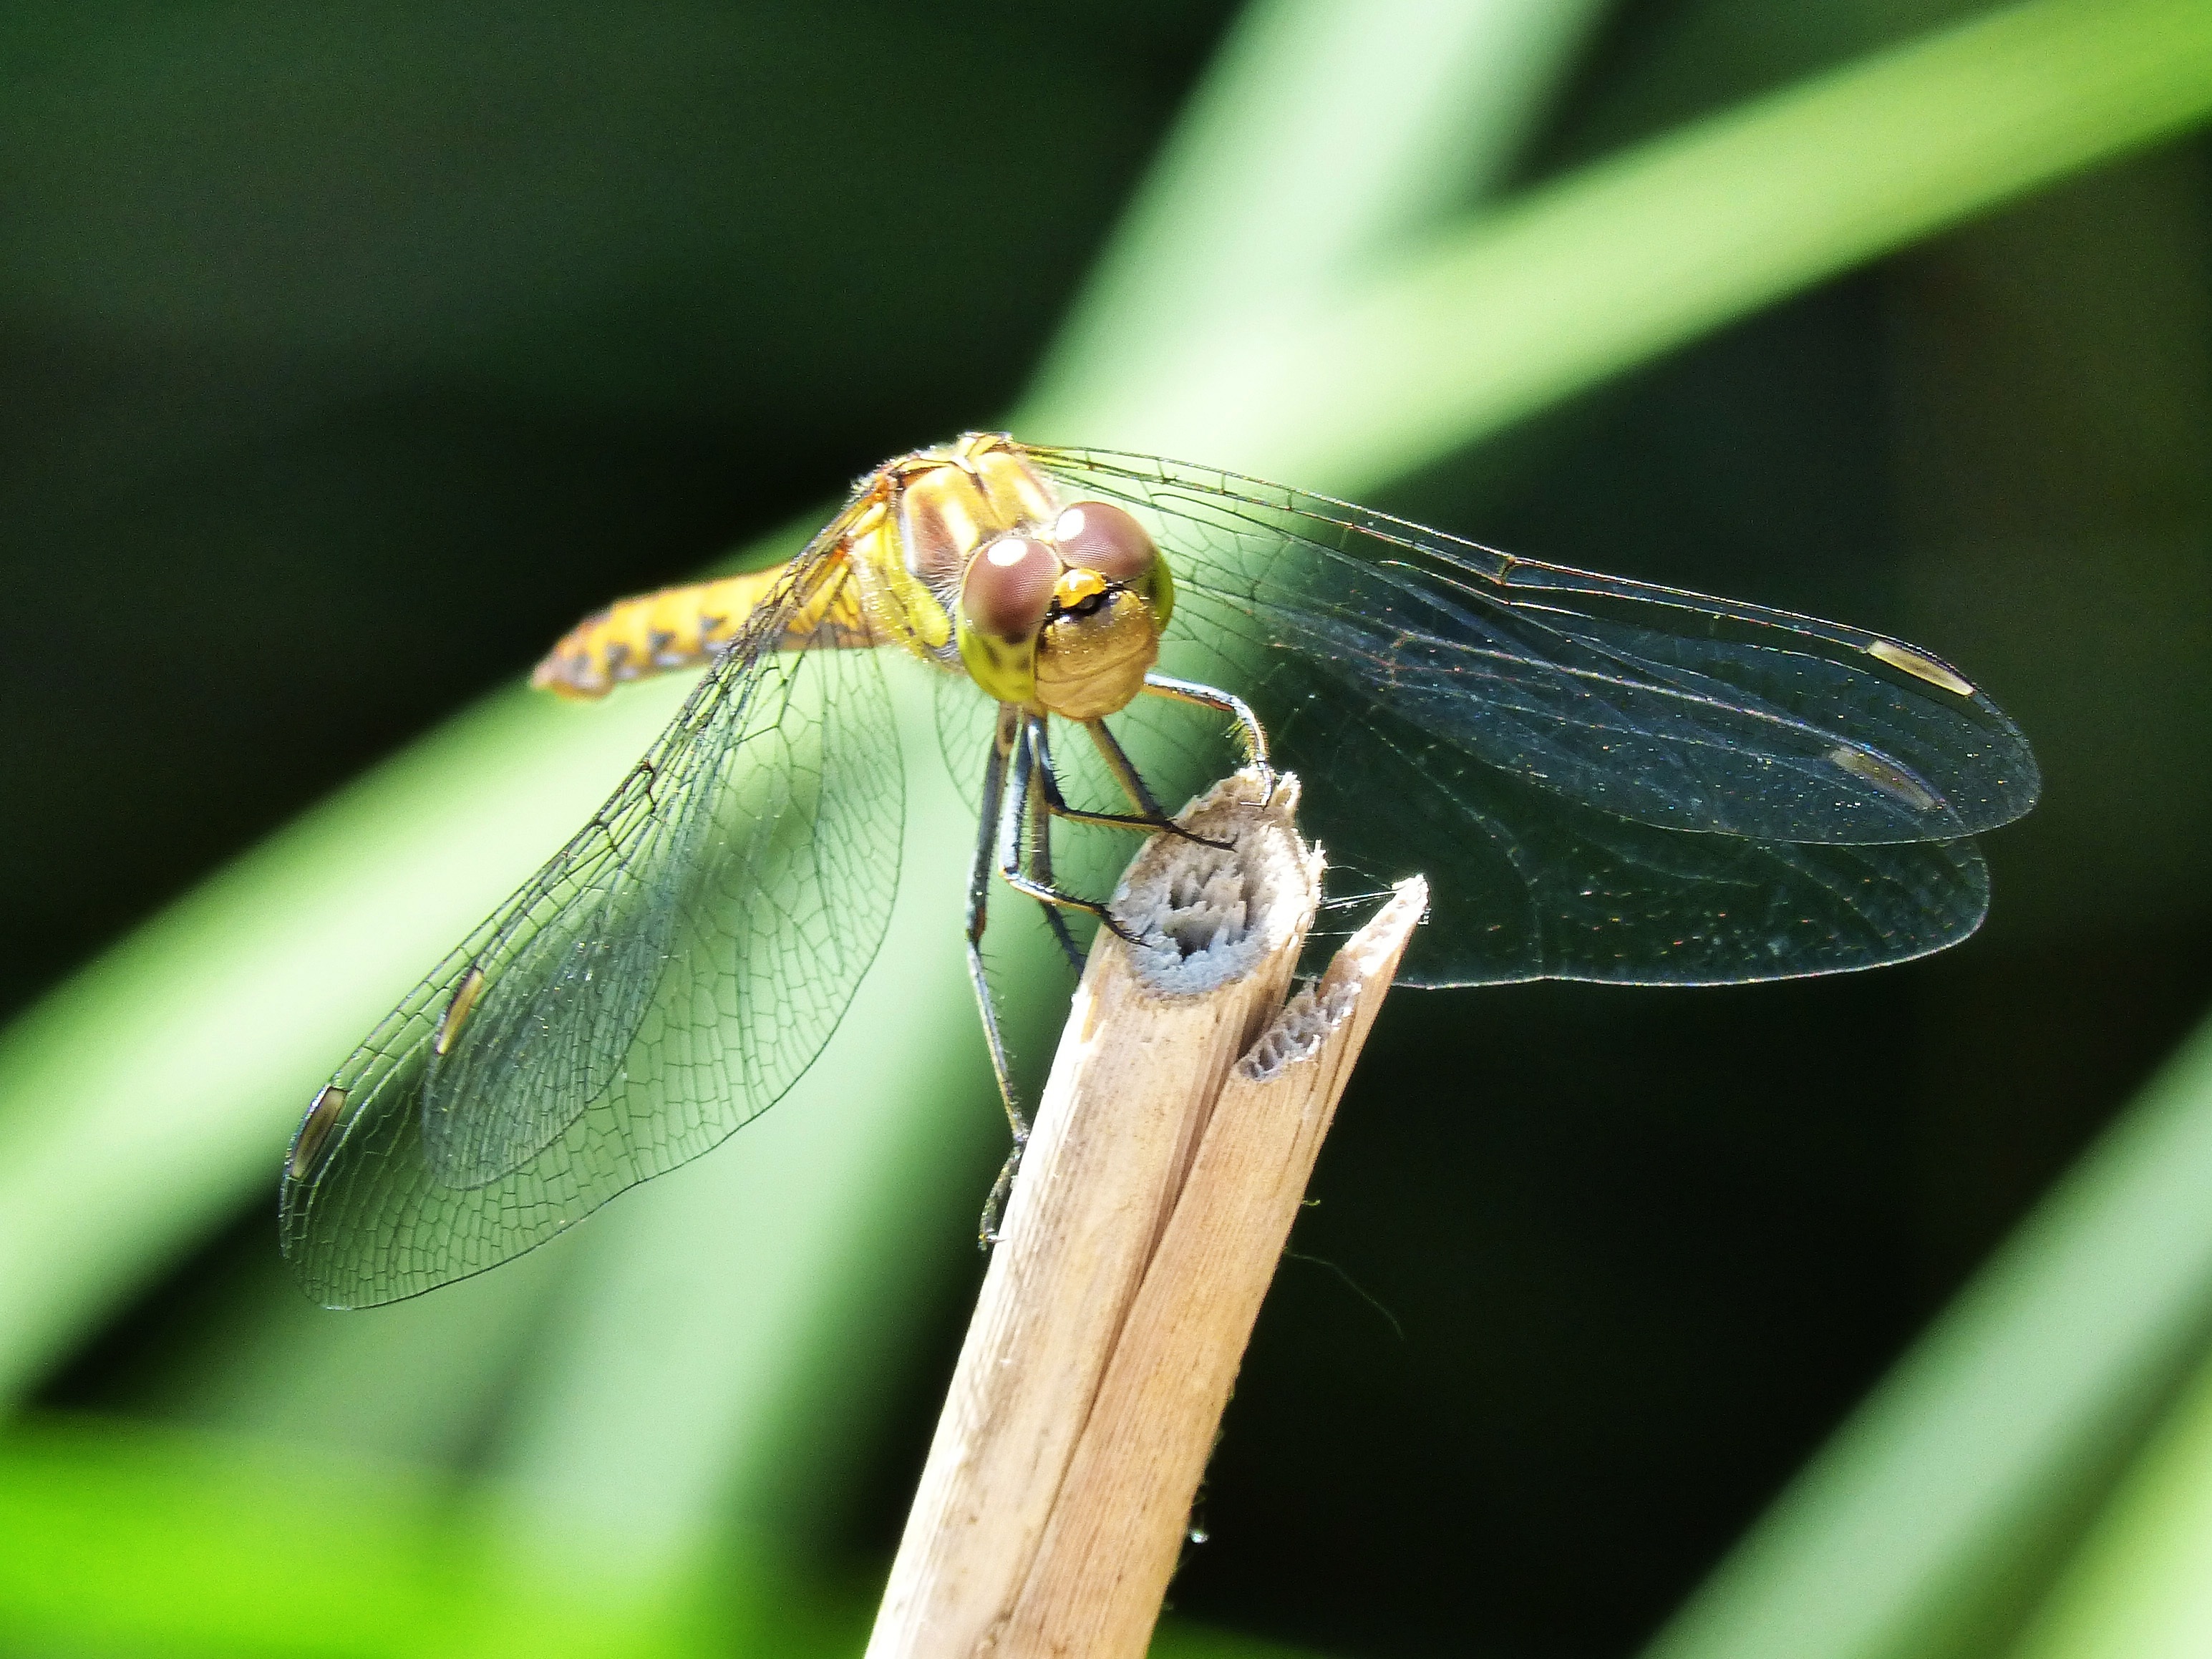
nature, wing, photography, stem, green, insect, fauna, invertebrate, close up, dragonfly, damselfly, macro photography, arthropod, yellow dragonfly, cordulegaster boltonii, plant stem, dragonflies and damseflies, net winged insects